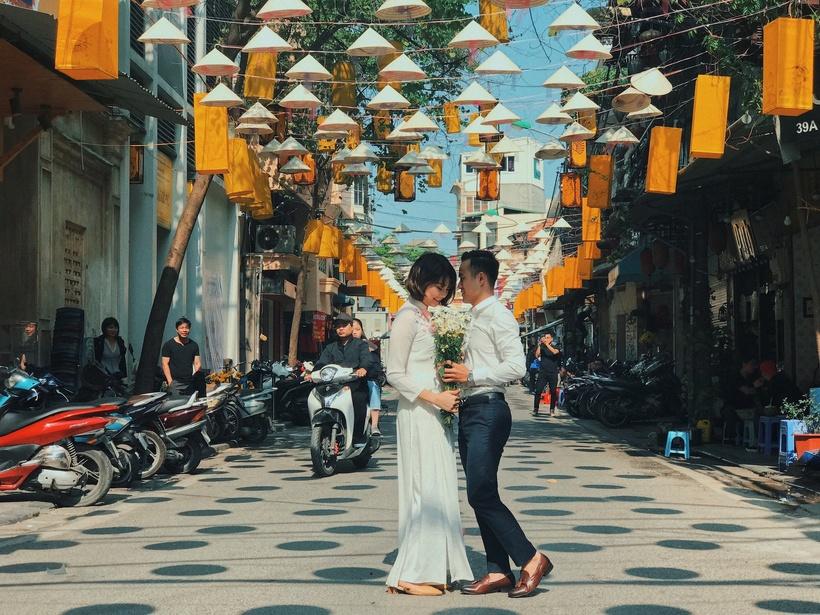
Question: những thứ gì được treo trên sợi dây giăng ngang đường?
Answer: những chiếc nón lá và đèn lồng được treo trên sợi dây giăng ngang đường